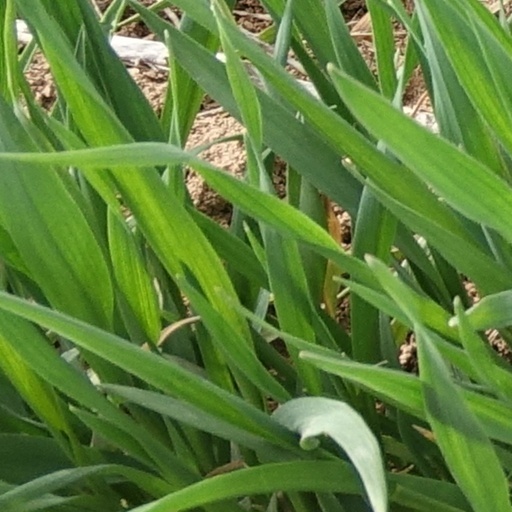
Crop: wheat